Mount Torment

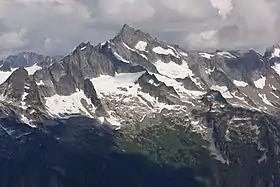
Mount Torment below left of Forbidden Peak (center)

The history of the formation of the Cascade Mountains dates back millions of years ago to the late Eocene Epoch. With the North American Plate overriding the Pacific Plate, episodes of volcanic igneous activity persisted. In addition, small fragments of the oceanic and continental lithosphere called terranes created the North Cascades about 50 million years ago.